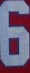
Number: 6